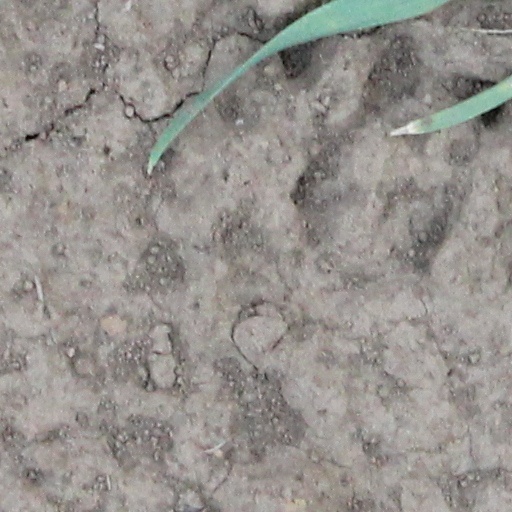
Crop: wheat